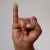
The image shows a hand gesture representing the letter 'I' in Indian Sign Language.